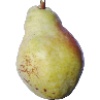
Label: pear_williams